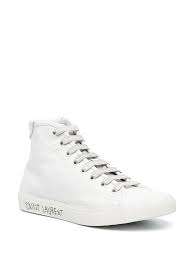
Label: Sneaker